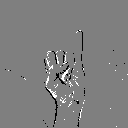
ASL letter: i